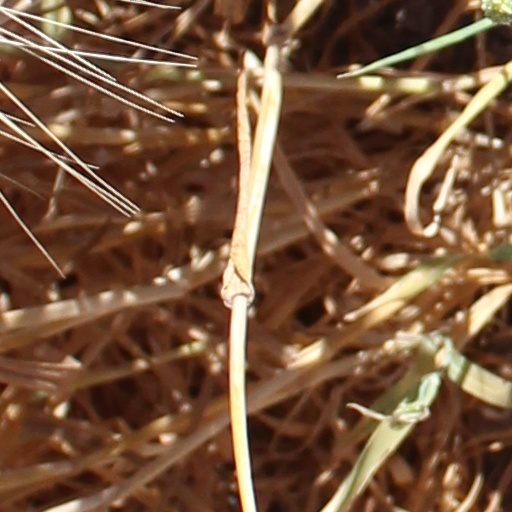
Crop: wheat